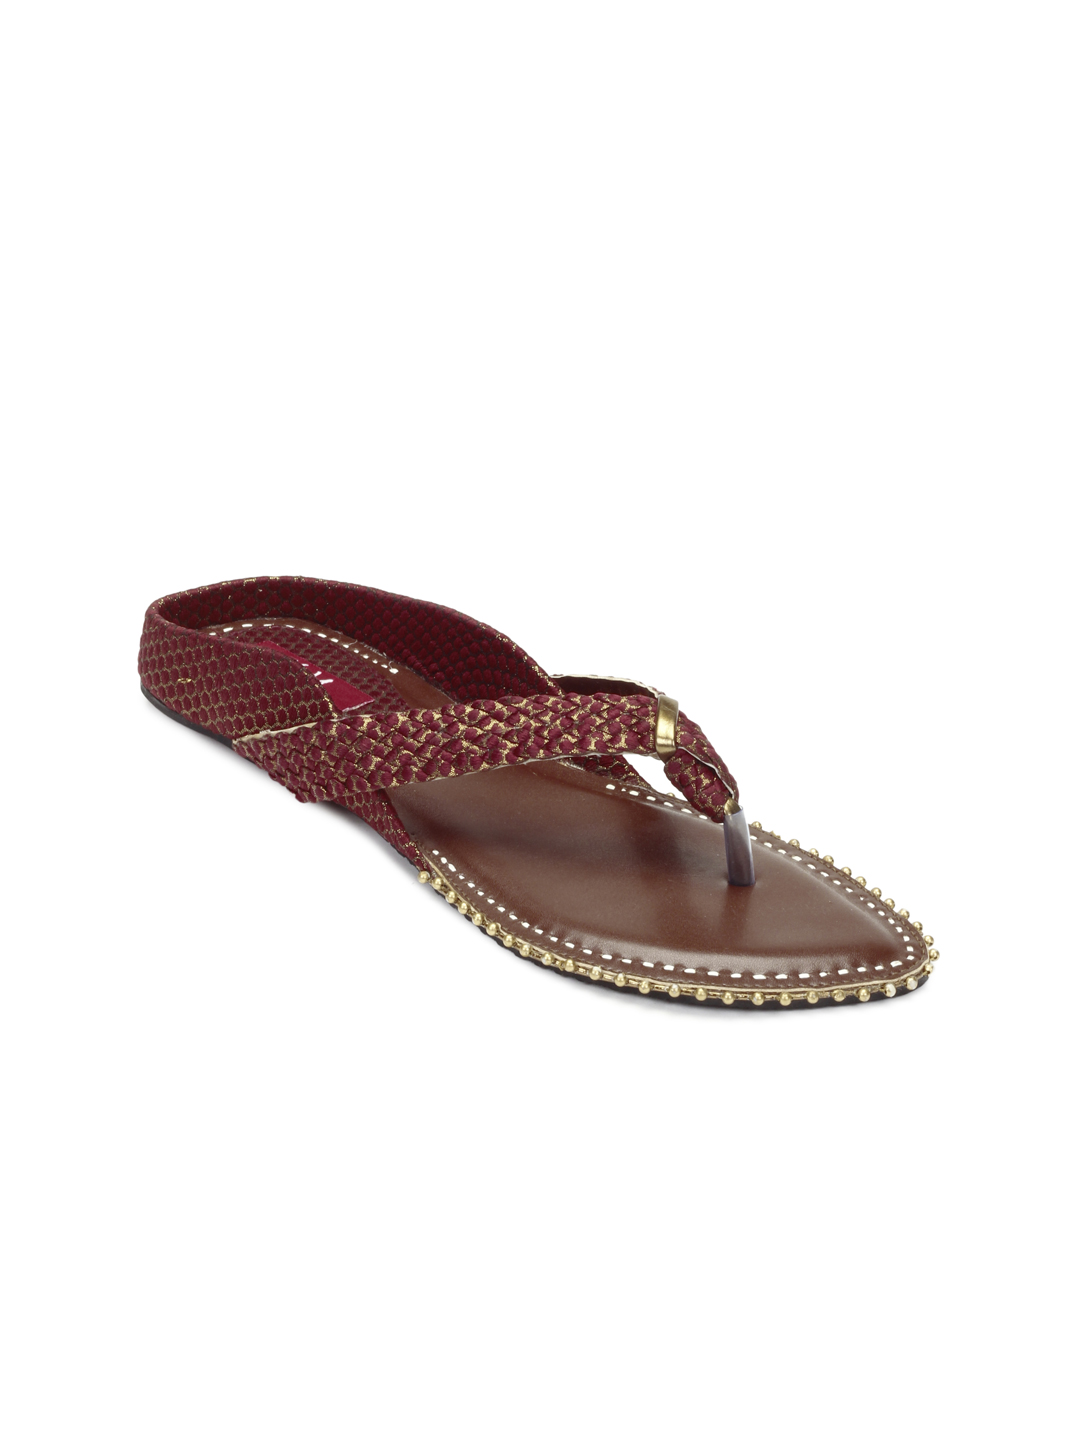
HM Women Maroon Flats
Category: Footwear / Shoes / Flats
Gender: Women
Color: Maroon
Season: Winter 2012
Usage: Casual